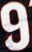
Number: 9